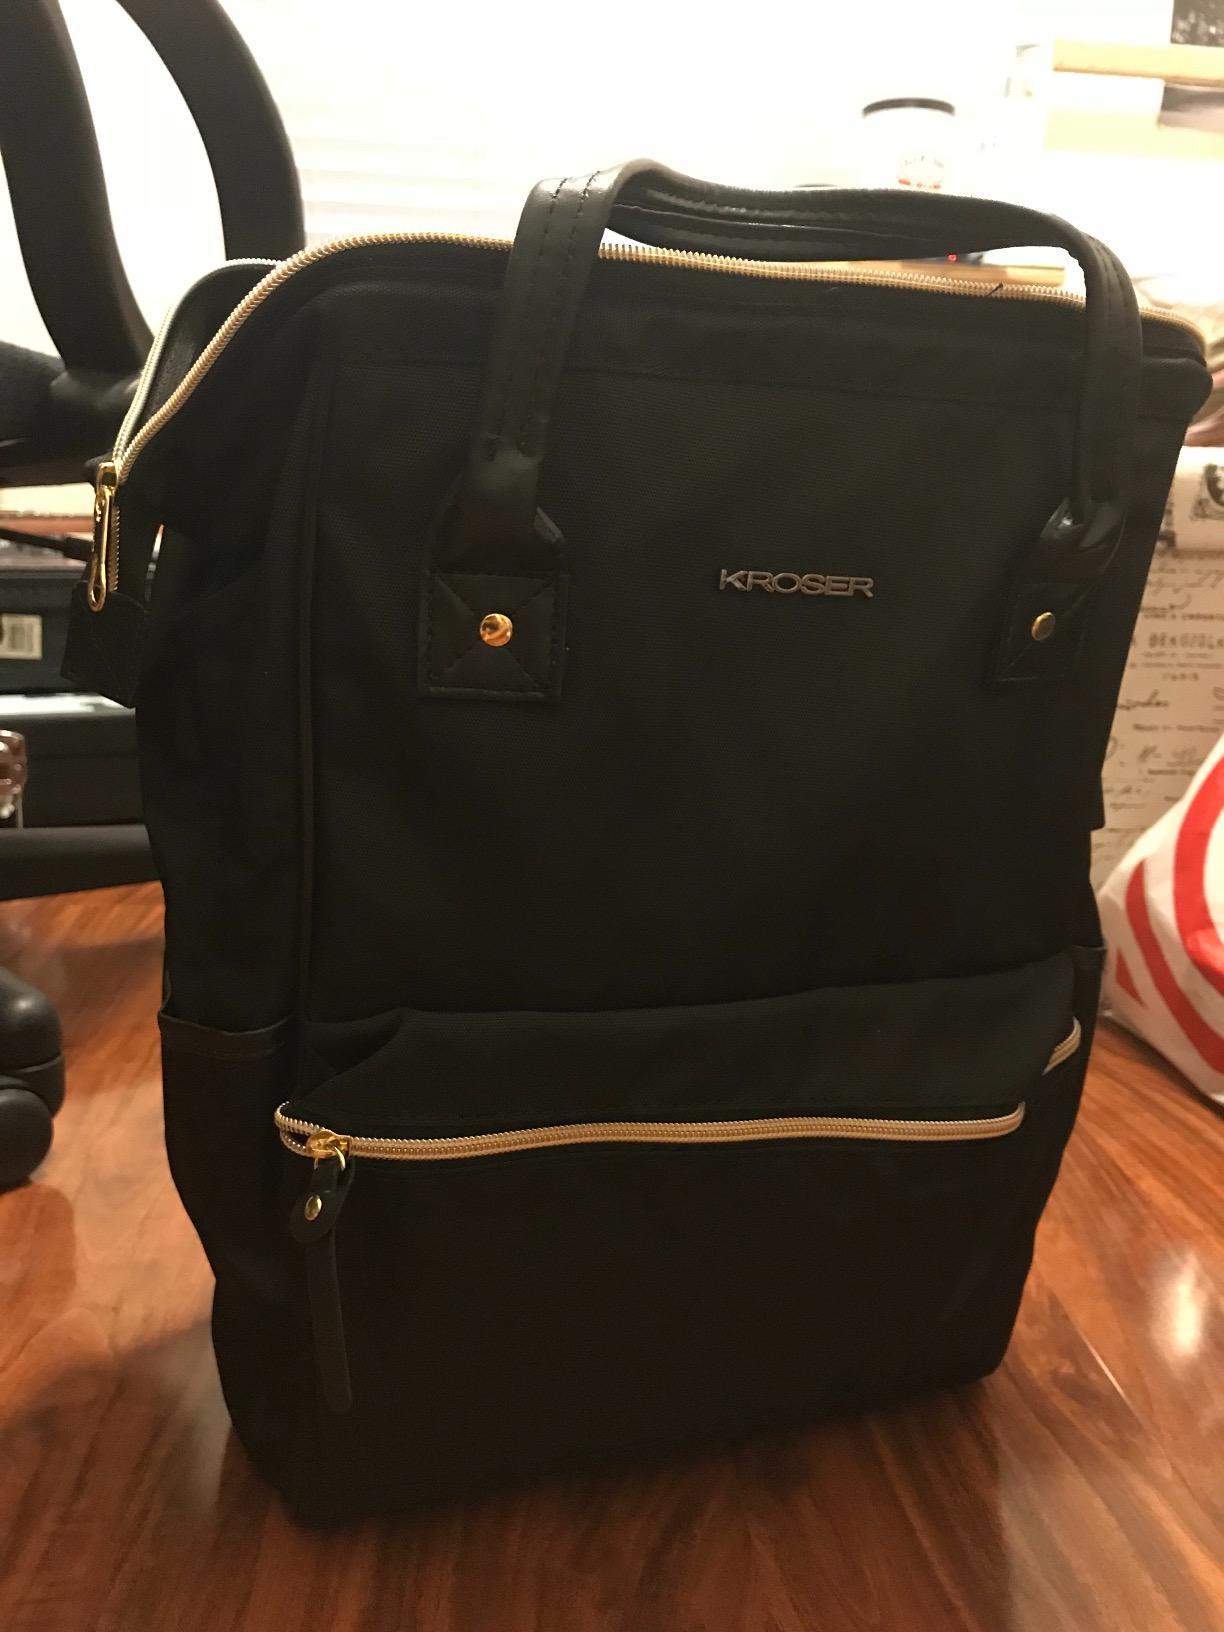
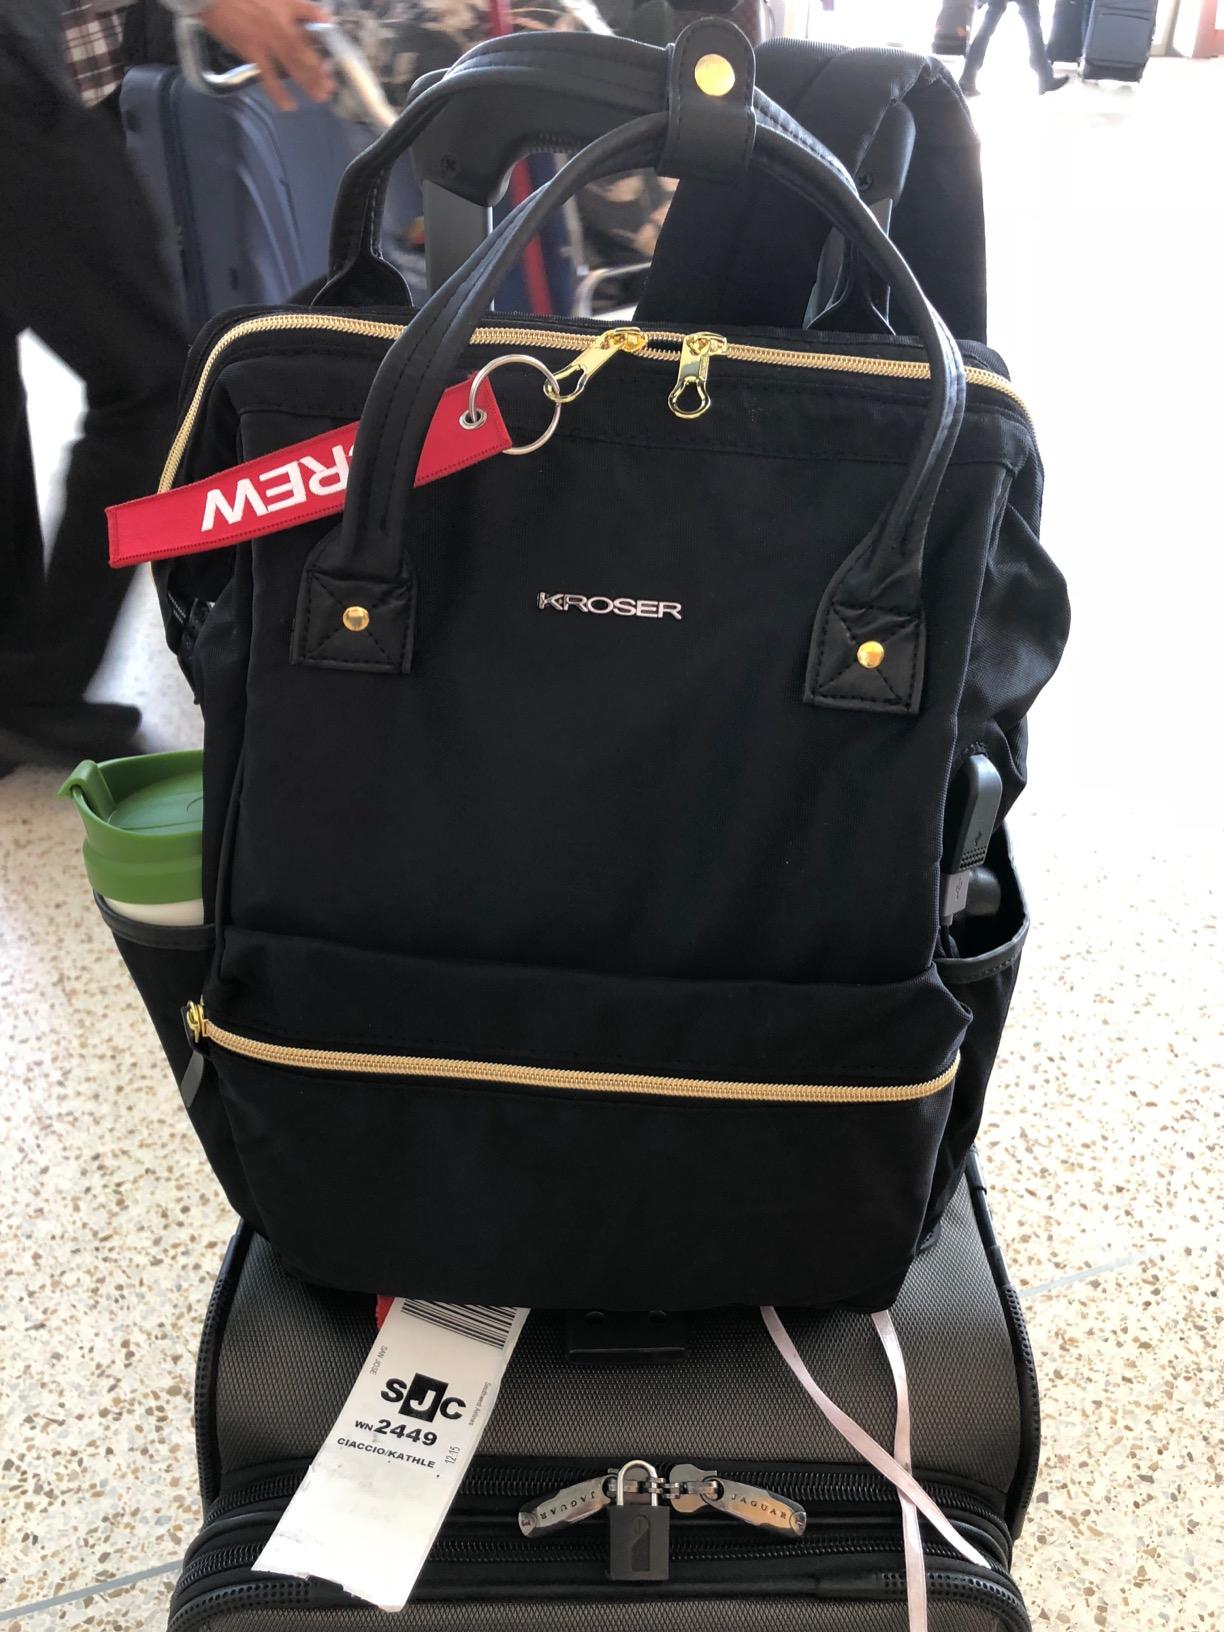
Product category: bag
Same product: yes